Ferrari 308 GTB/GTS

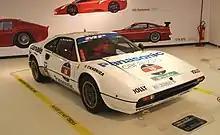
308 GTB Gr.4 by Michelotto, on display at the Museo Ferrari

The engine has a reduced compression ratio from 9.2:1 to 8.6:1, resulting in lower performance (233 bhp versus 240 bhp for QV model) along with different gear ratios for the gearbox. The US model requires the lead-free petrol and catalyst converter while most of European and international models don't. The use of catalyst converter led to cosmetic changes to the engine bay cover for additional cooling (U-shaped vent instead of two separate stripes of vents) and silencer cover in black colour instead of silver.